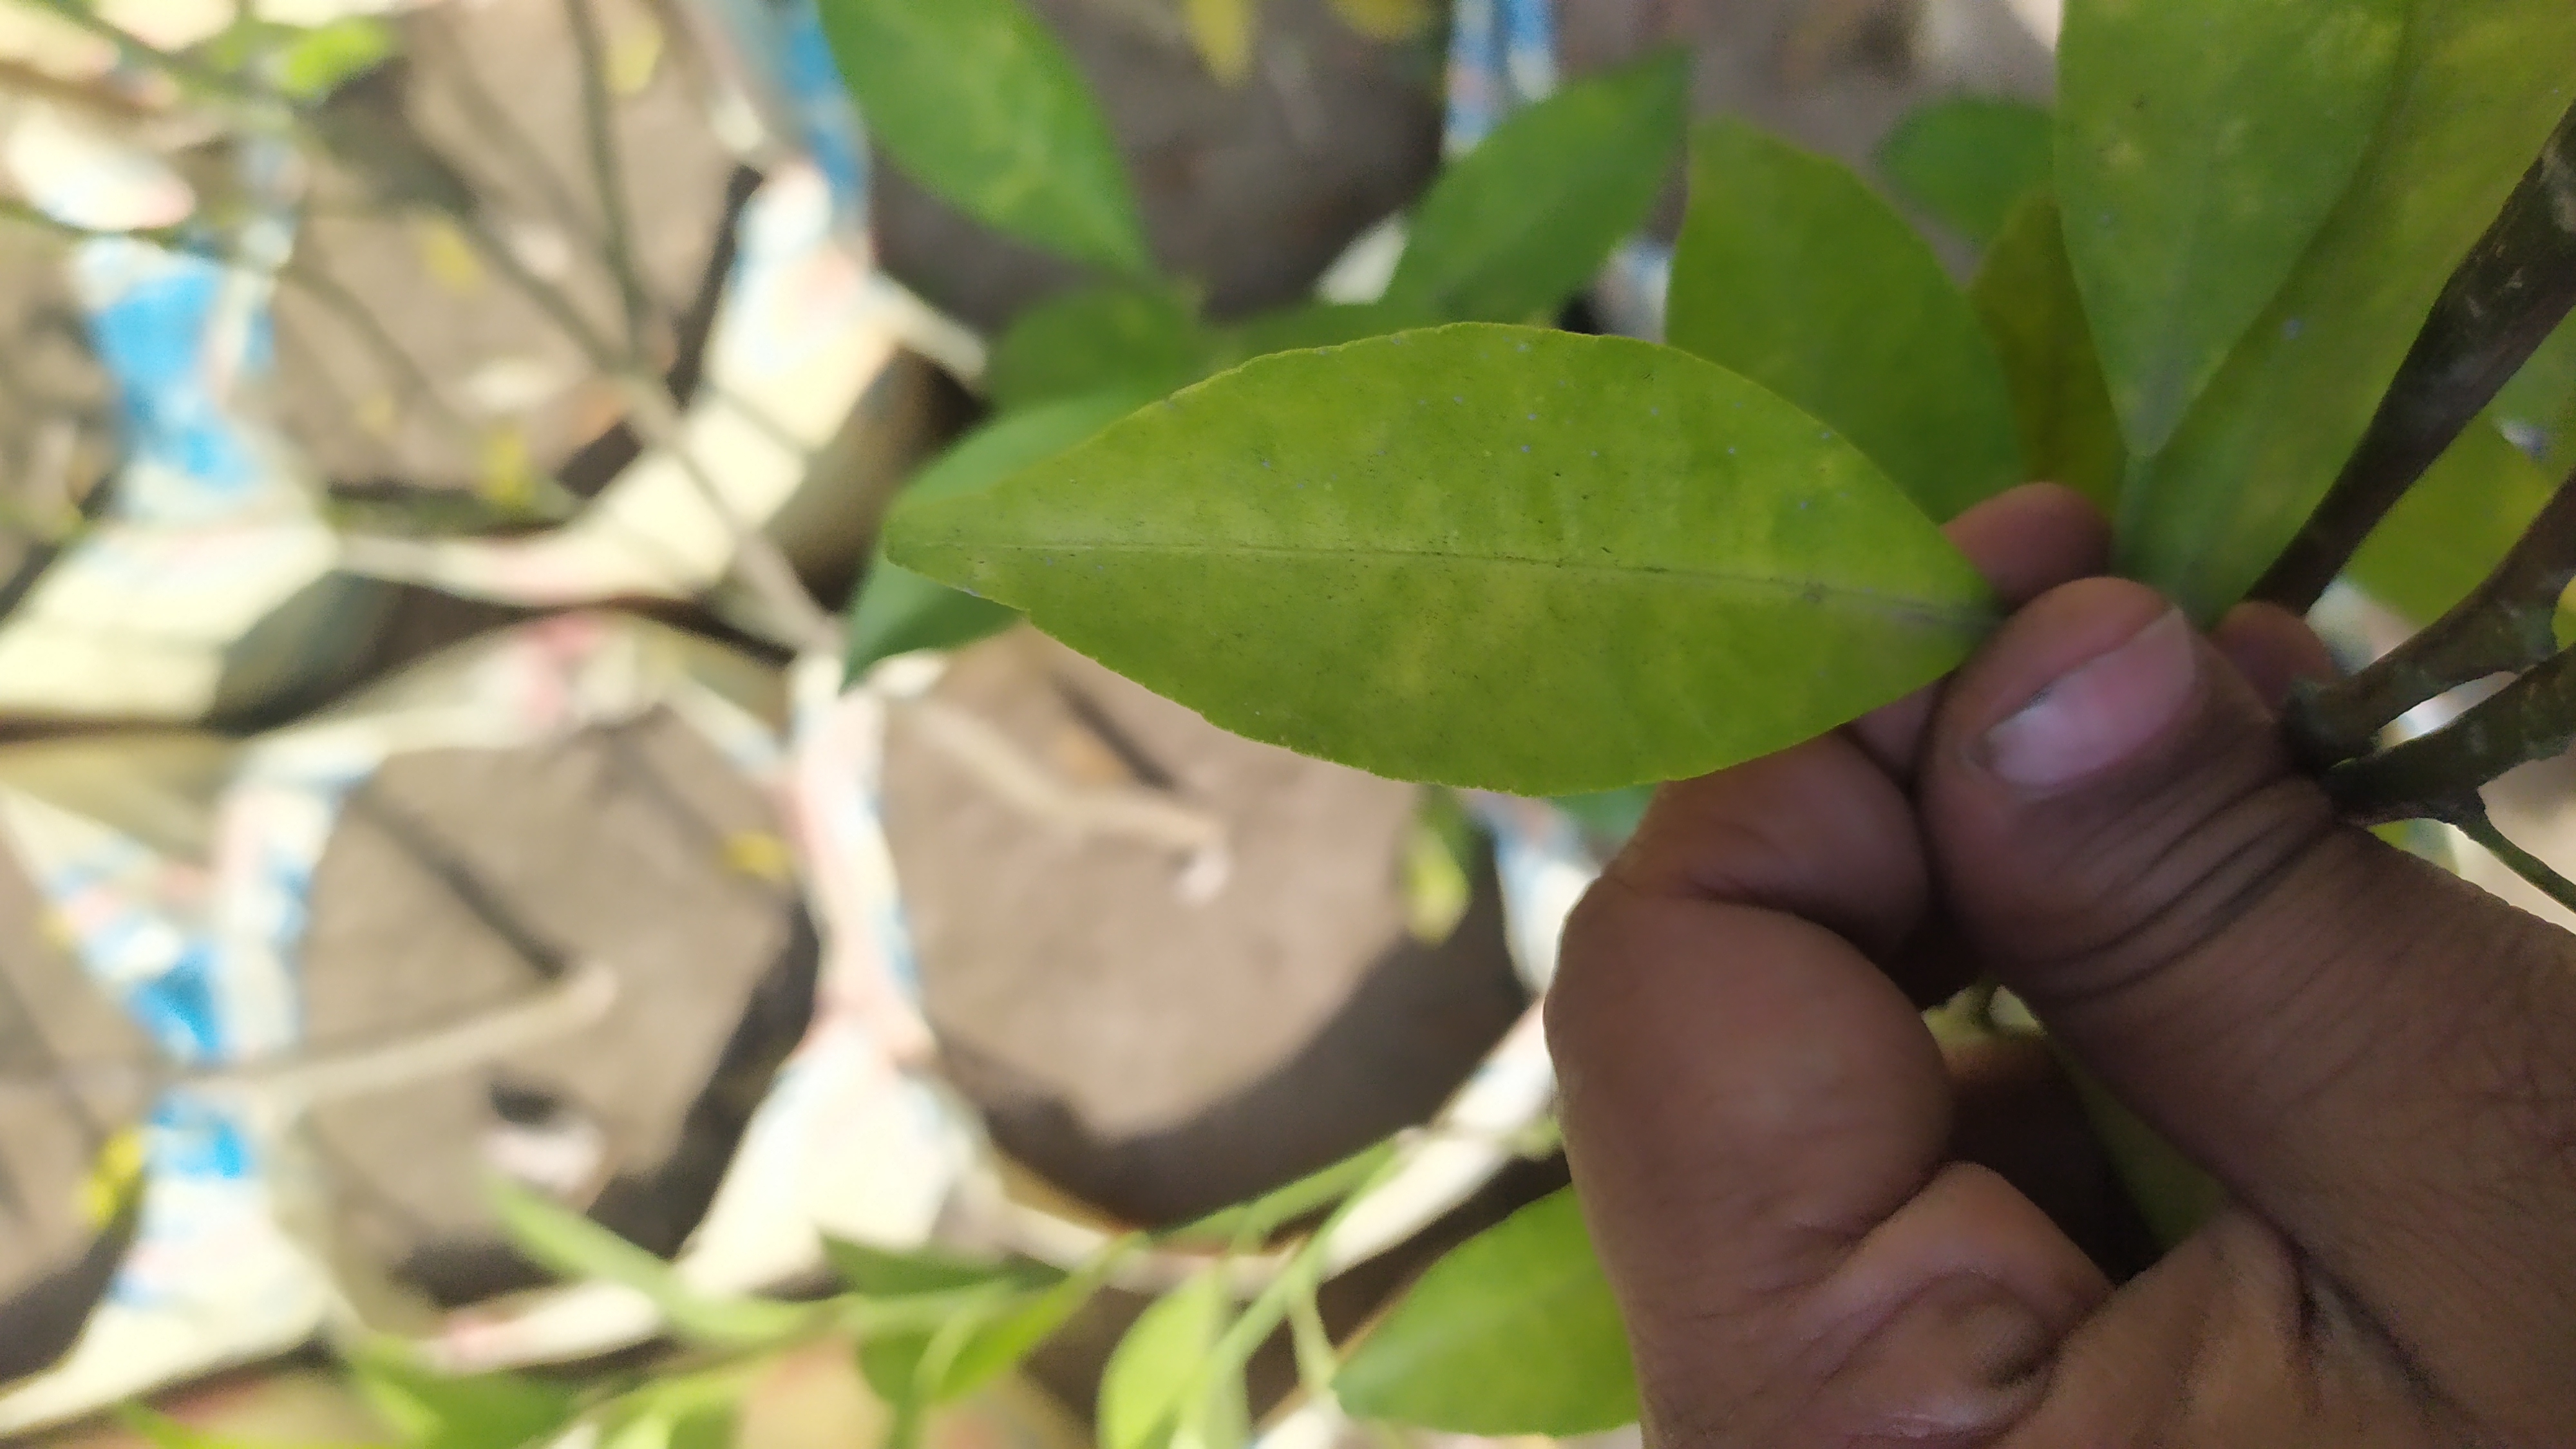
Mandarin leaf variety: Mandaring